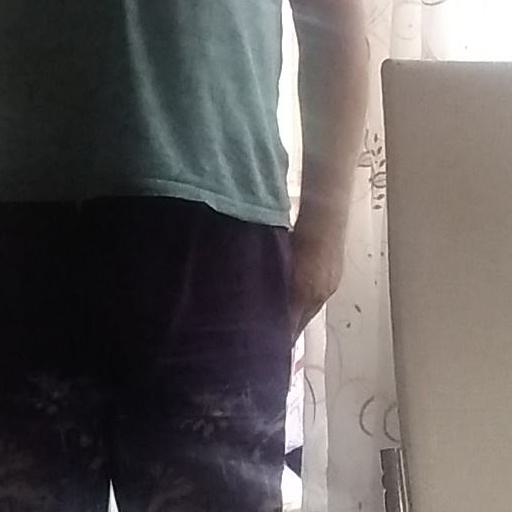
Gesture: no_gesture